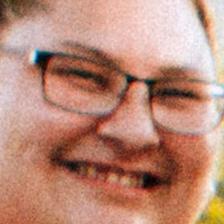
Label: faces